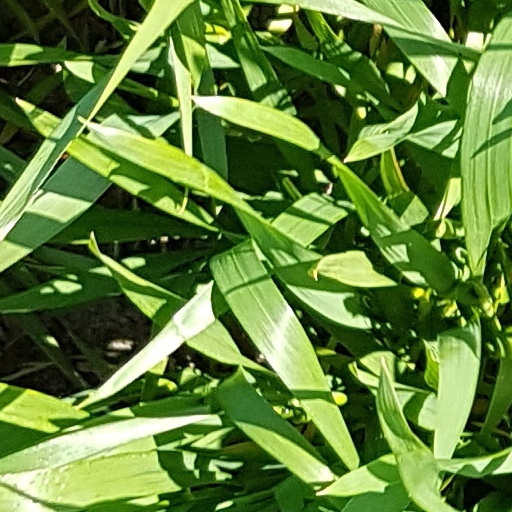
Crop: wheat